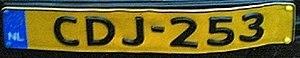
Les plaques d'immatriculation néerlandaises sont délivrées par le Rijksdienst voor het Wegverkeer, l'organisme d'État chargé de la réglementation du trafic routier. Un véhicule se voit assigné le numéro d'immatriculation présent sur son certificat d'immatriculation.